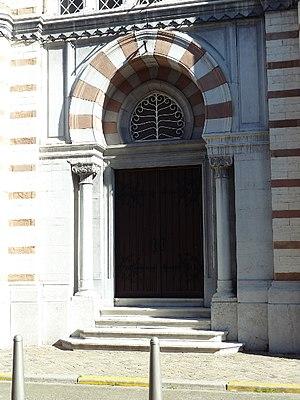
La Synagogue de Liège fut construite par le liégeois Joseph Rémont et inaugurée en août 1899. Le bâtiment est classé au patrimoine immobilier de la Région wallonne depuis 2005.